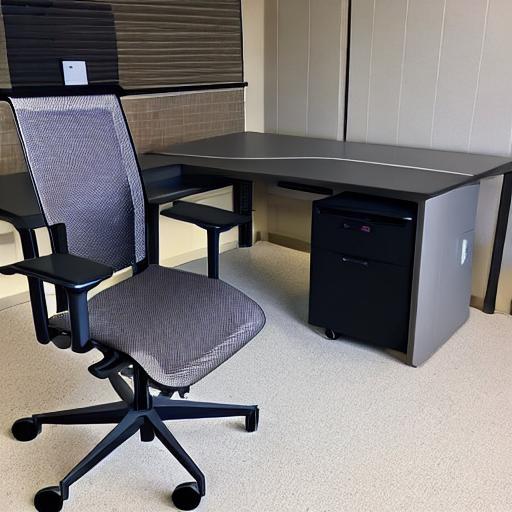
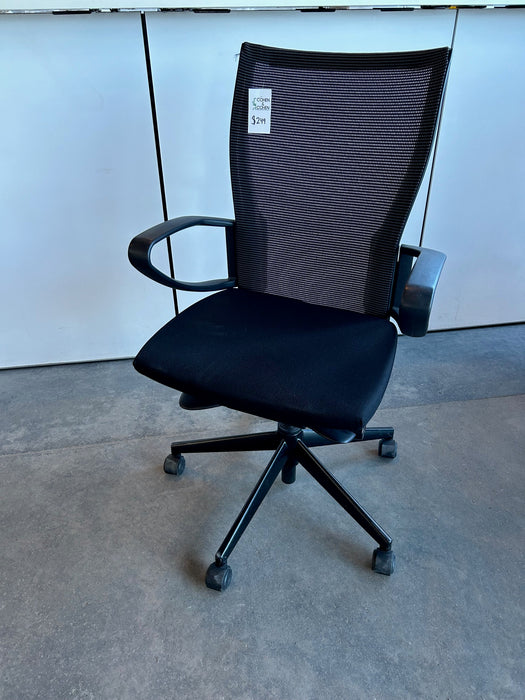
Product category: items_chair
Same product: no